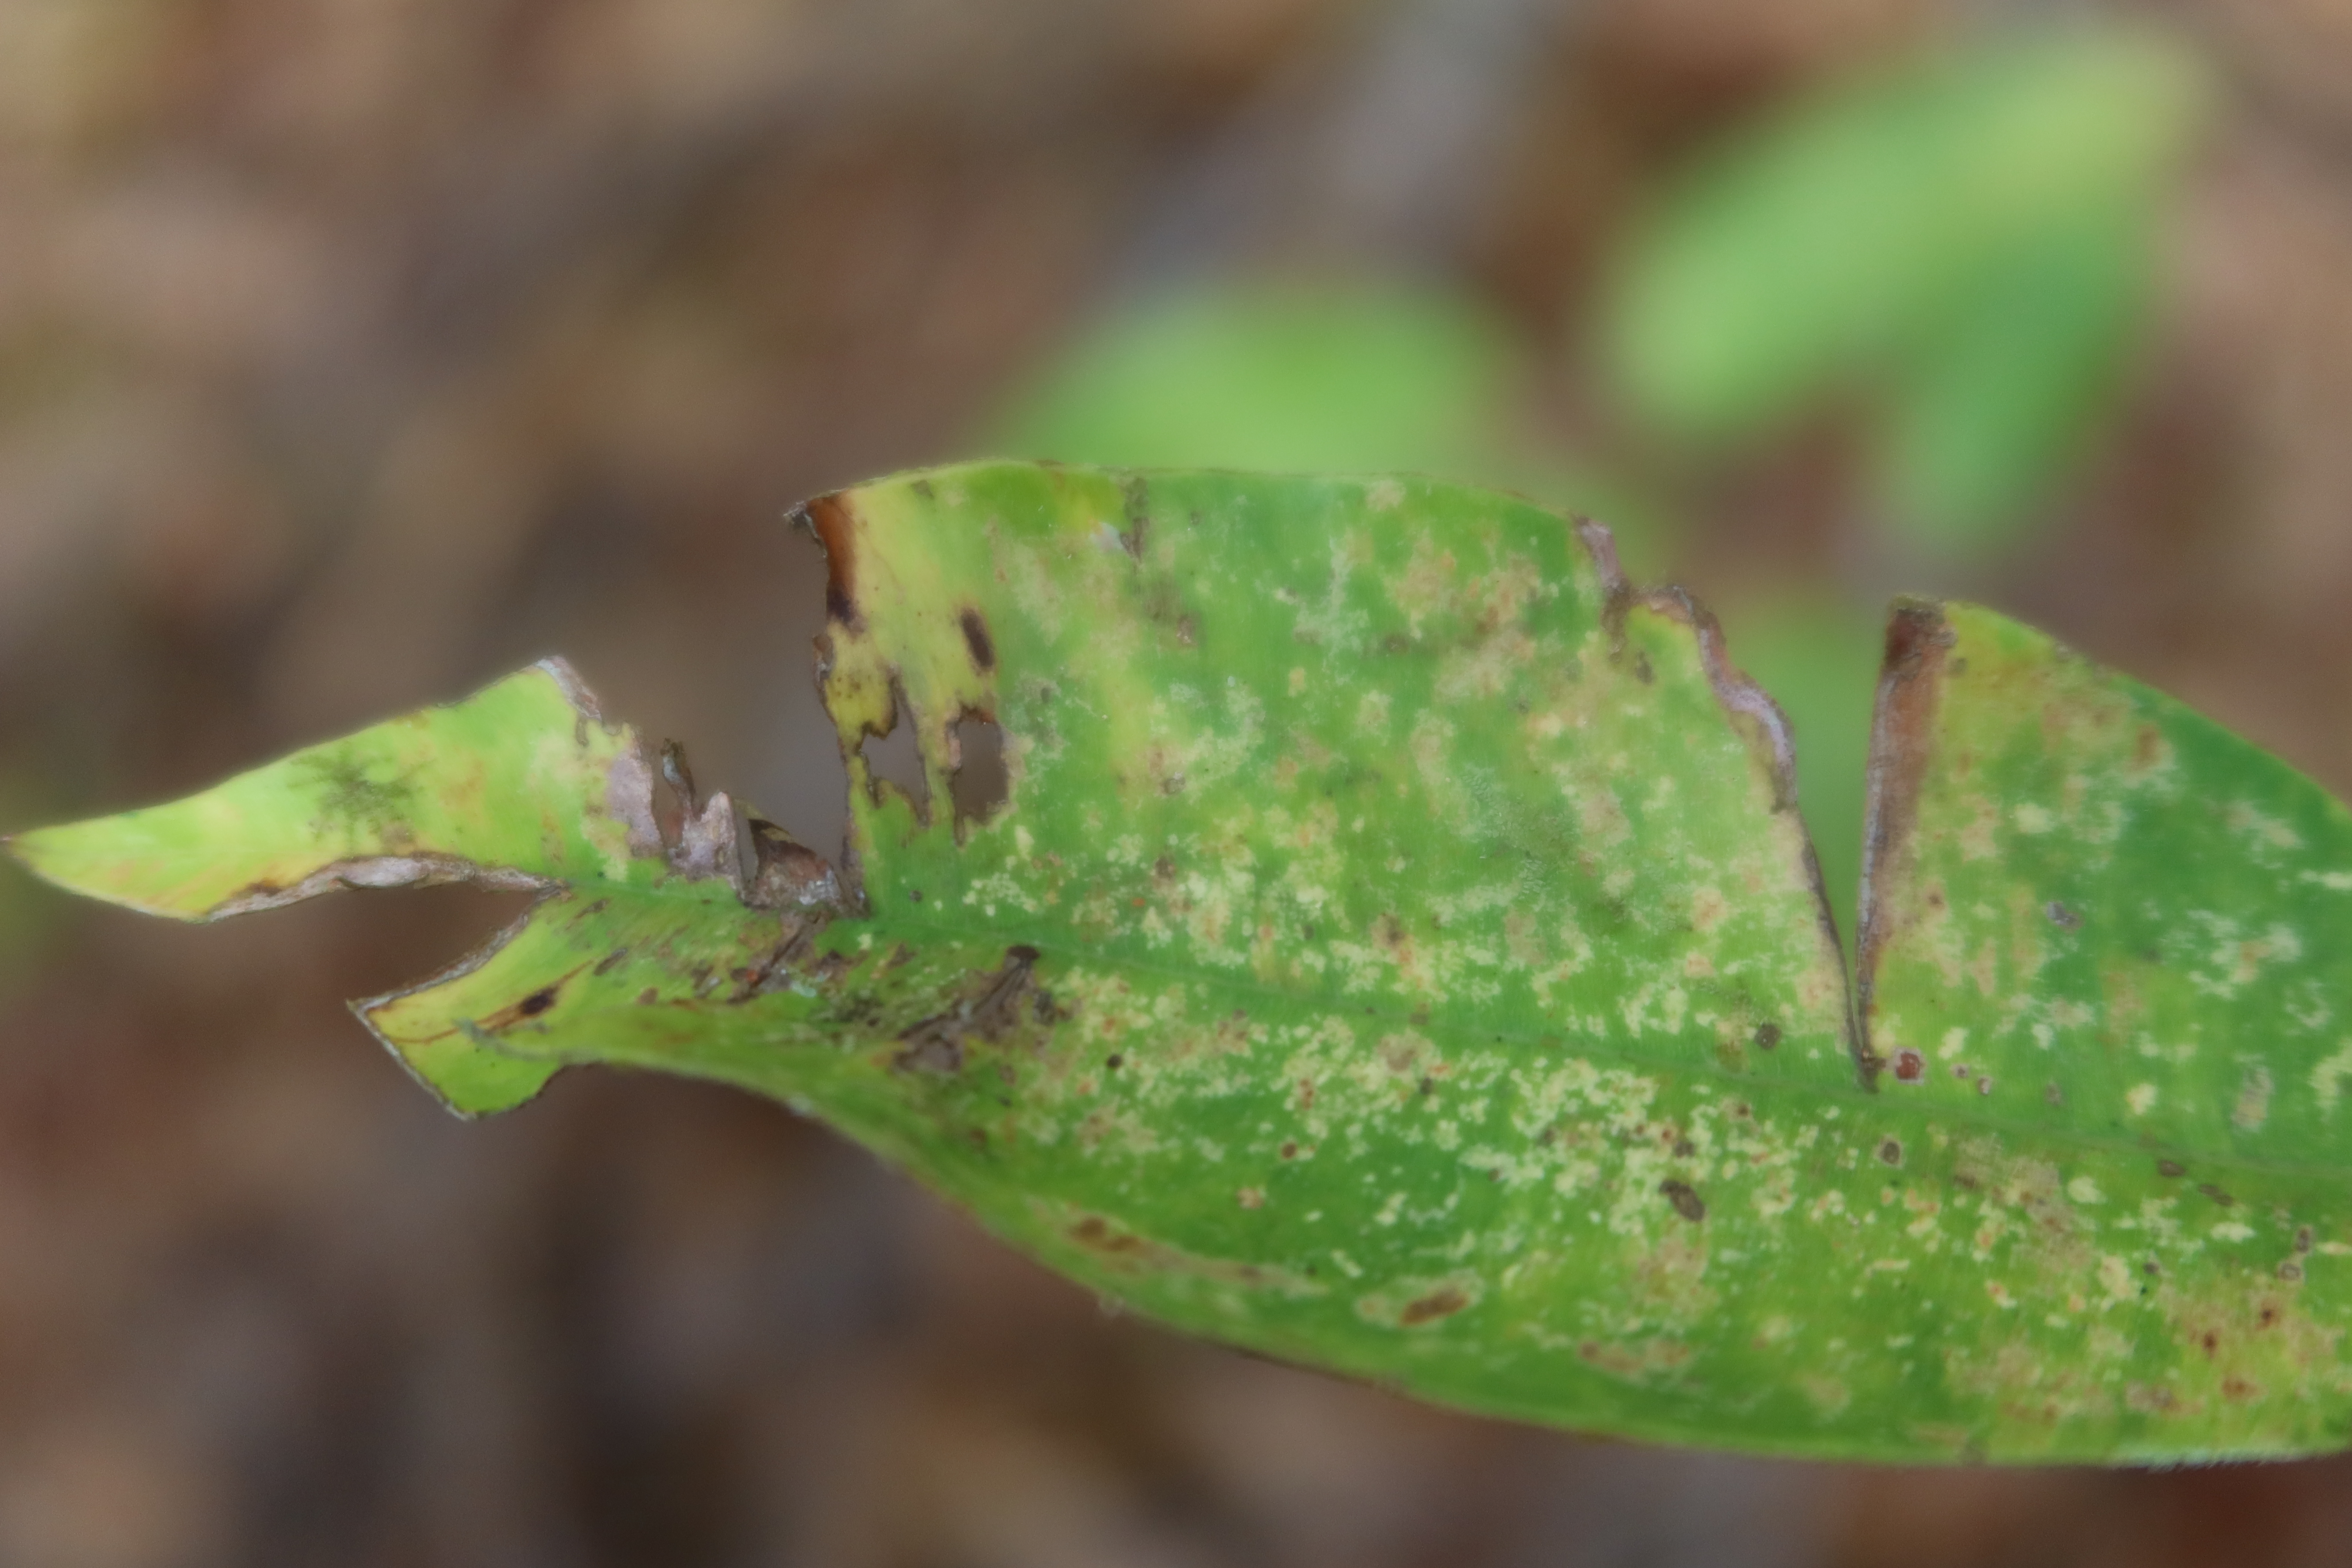
Label: Brown spots